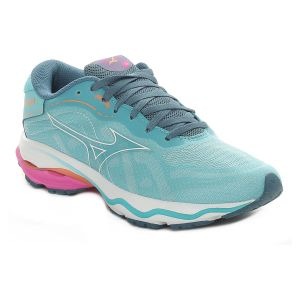
Mizuno Wave Ultima 14 Donna Azzurro   Sconto 30%
Prezzo: 101,50 €